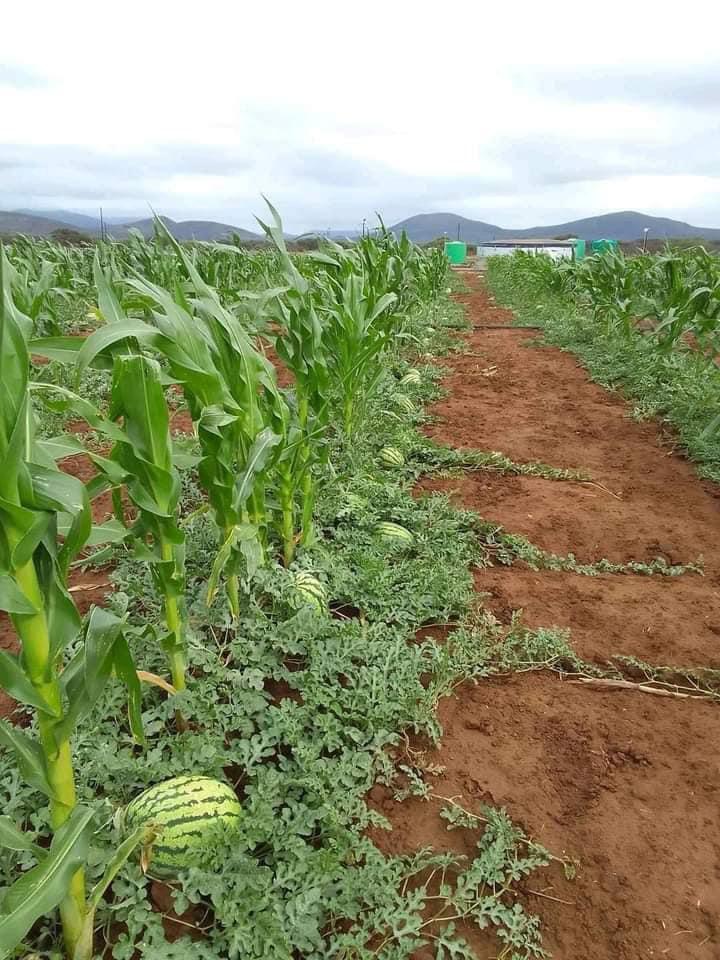
Matunda aina ya tikiti mojawapo ya mazao ya biashara, ambapo wakulima huuza na kujipatia fedha. Katika shamba hili limelimwa pamoja na mahindi kwa wakati mmoja, hivyo mkulima baada ya kuvuna matikiti, huendelea pia kusubiria mazao mengine ya mahindi.